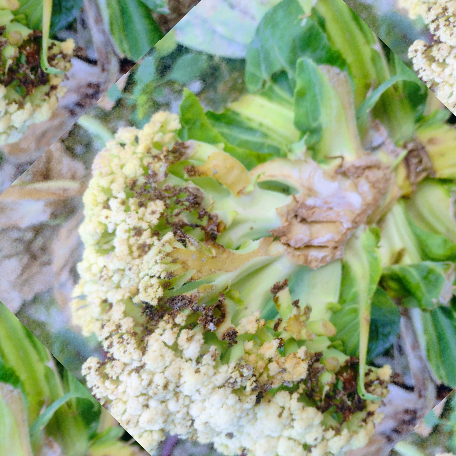
Label: Bacterial spot rot